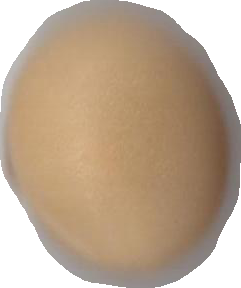
Variety: Grobogan